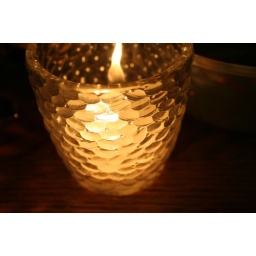
Gorgeous shots of a white votive candle in glass candle holder.